The Brainiacs.com

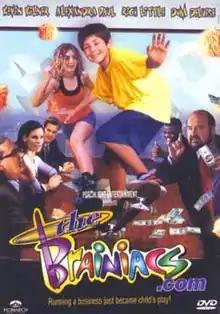
DVD cover

The Brainiacs.com is a 2000 American direct-to-video family comedy film, starring Michael Angarano and Kevin Kilner. The screenplay was written by Jeff Phillips and the film was directed by Blair Treu.